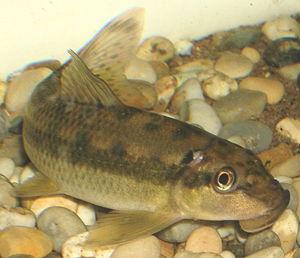
Les Cypriniformes sont un ordre de poissons d'eau douce. Le terme de carpe est quelquefois utilisé de façon générique pour les désigner. Cypriniformes est un ordre de poissons à nageoires rayonnées, regroupant notamment les carpes, vairons, loches et apparentés. Cet ordre compte cinq à six familles, plus de 320 genres et plus de 3250 espèces, avec de nouvelles espèces décrites tous les quelques mois ou plus, et de nouveaux genres reconnus fréquemment. Le nombre d’espèces existantes décrites est d'environ 4147. Les Cypriniformes forment l’ordre le plus diversifié en Asie du sud, mais sont totalement absents de l'Australie et de l'Amérique du Sud.
Gyrinocheilidae ou « loche à ventouse alguivore » est une famille de poissons appartenant à l’ordre des Cypriniformes. Les Gyrinocheilidae est une famille de petits poissons d’Asie du Sud qui vivent dans les ruisseaux de montagne d'eau douce à débit rapide. Ils s’agrippent à des objets fixes grâce à leur bouche en forme de ventouse, et malgré leur nom, ils ne se nourrissent pas exclusivement d’algue, mais également d’un large éventail de détritus. Des variétés « or, jaune, ou albinos » et même combiné « voile ou voilé » avec des formes de sélections de nageoires plus effilés, principalement chez Gyrinocheilus aymonieri peuvent facilement se trouver dans de nombreux magasins pour animaux de compagnie et exploitations piscicoles. Gyrinocheilus est le seul genre de la famille des Gyrinocheilidae. Gyrinocheilus aymonieri se nomme également couramment « mangeur d'algues chinois » ou « loche de succion ».